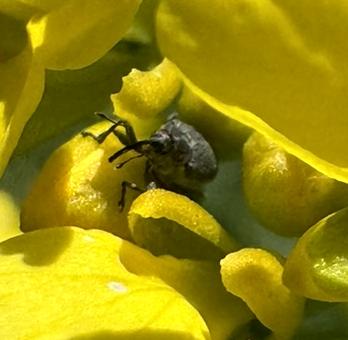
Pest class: Cabbage_seedpod_weevil